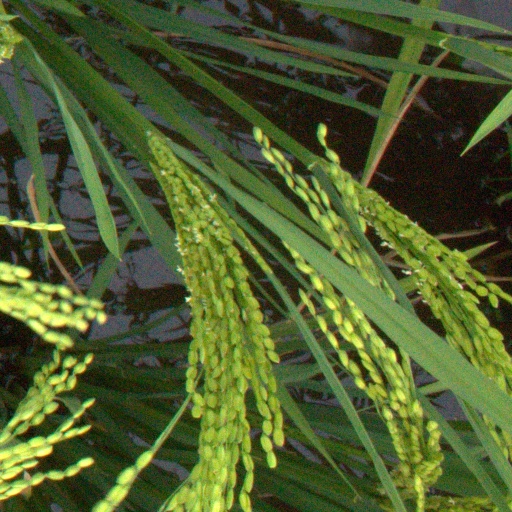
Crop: rice